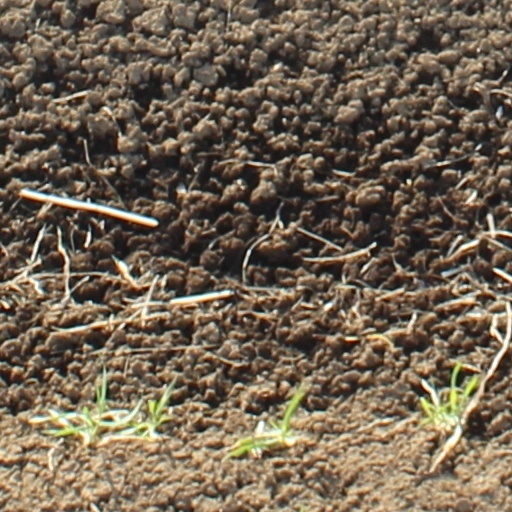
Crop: wheat